Kumara Kampana

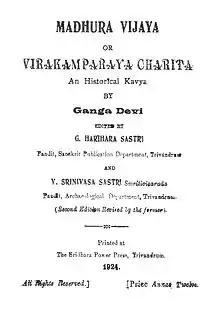
Madura Vijayam 1924 Edition

Kumara Kampanna, also known as Kampanna Udaiyar and Veerakamparaya, was an army commander and the prince in the Vijayanagar Empire. He was the son of king Bukka I. Kumara Kampanna led the successful invasion of the Madurai Sultanate. His exploits form the subject of the Sanskrit epic poem "Madhura Vijayam" written by his wife Gangadevi.